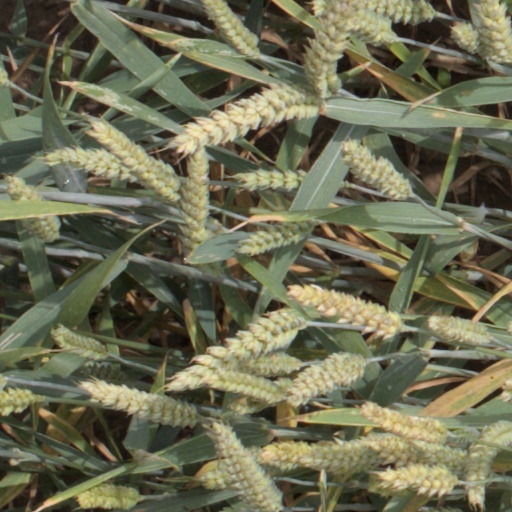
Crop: wheat